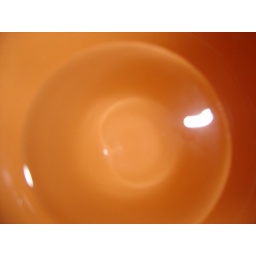
this is the inside of the orange cup with some water in it.